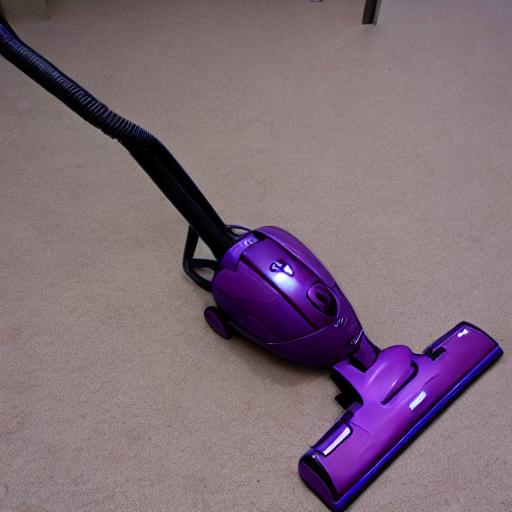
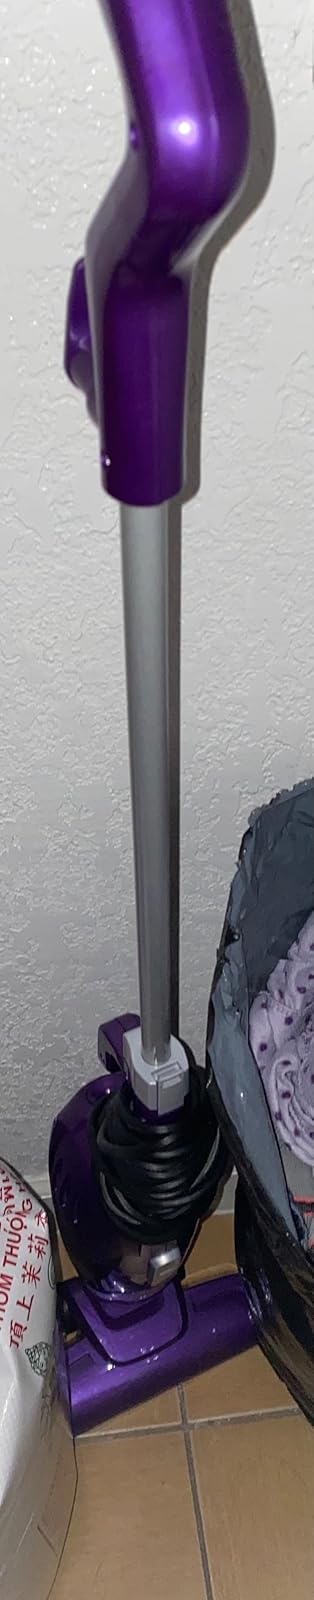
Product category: items_vacuum
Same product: no